Take My Life

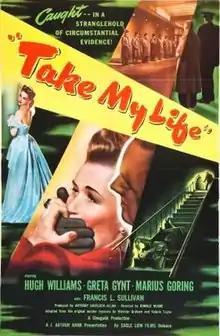
Theatrical release poster

Take My Life is a 1947 British crime film directed by Ronald Neame and starring Hugh Williams, Greta Gynt and Marius Goring. It was adapted from Winston Graham's 1947 novel of the same name.